Morgan-Townsend House

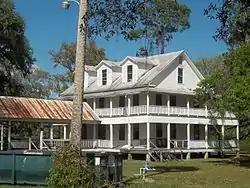

Morgan-Townsend House is a national historic site located at 13535 North Highway 19, Salt Springs, Florida in Marion County. The rectangular two and one-half story house is an example of Frame Vernacular construction from the late nineteenth century.